Paul Fleming (poet)

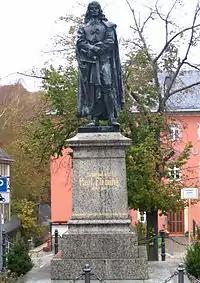
Statue of Fleming at Hartenstein

In 1639 Fleming resumed his medical studies at the University of Leiden, and in 1640 was awarded a doctorate. He settled in Hamburg, where he died on 2 April 1640.